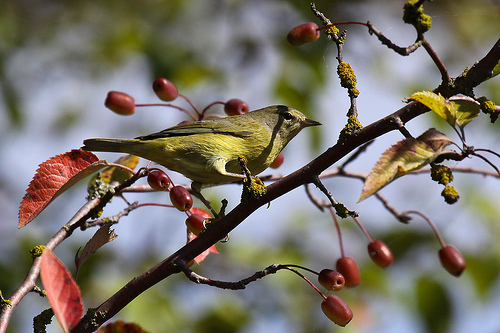
a bird with bright greenish yellow from its breast to its tail, a grey-green head and wings, and a short pointed grey beak.
this colorful bird is perched on a tree limb, its bill is pointed and it has yellow and brown colors.
a small yellow bird with long tail feathers in comparison to it's body.
this small bird has dark yellow feathers, white thighs and a short black billa small, yellow-green bird with a pointed bill.
this small, green bird has a small flat beak.
the bird has a green breast as well as a green back.
the short black bill on the bird with a grey crown and green belly
this small bird has is lime green, and a small bill.
a small bird with a little head, long legs, a short tail, is green in color, and has a short pointy beak.
Species: Orange Crowned Warbler